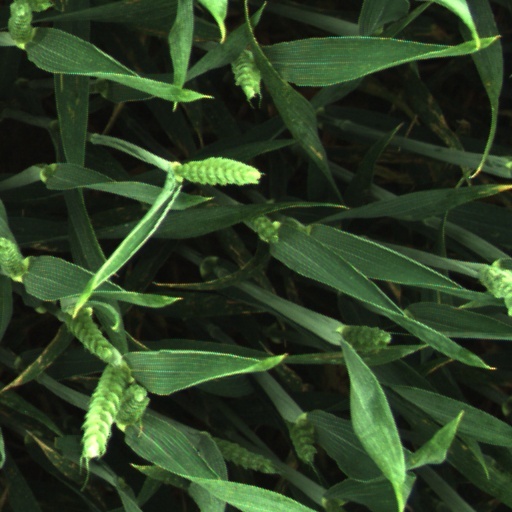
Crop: wheat